Question: Please indicate a possible affordance area of baseball bat that can be used for holding with hands
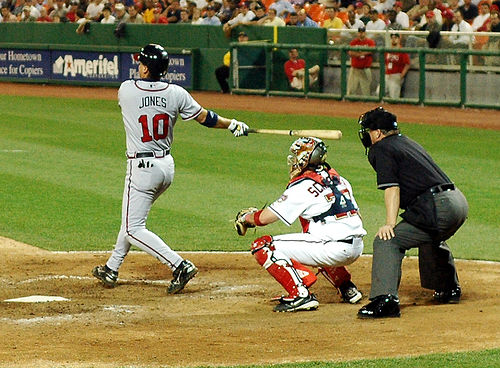
Answer: [233.625, 114.836, 282.915, 142.767]